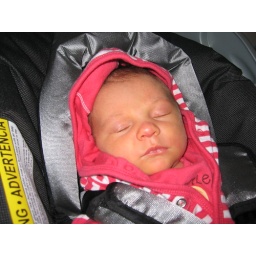
resting eyes in car seat